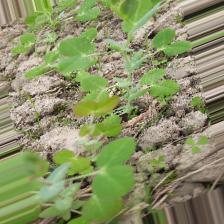
Label: Normal